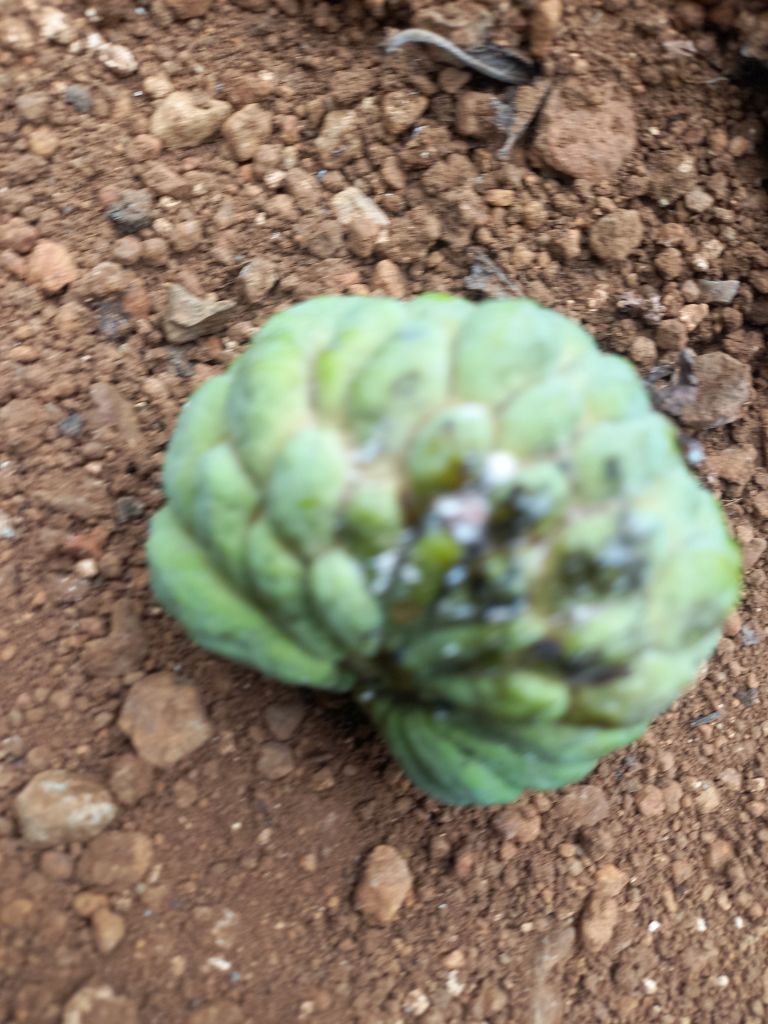
Disease label: Leaf spot on fruit